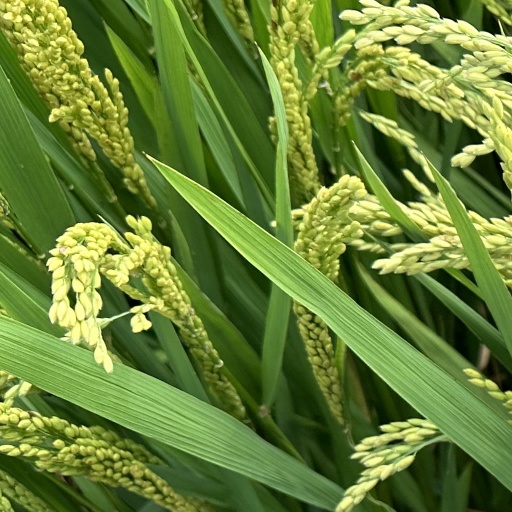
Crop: rice